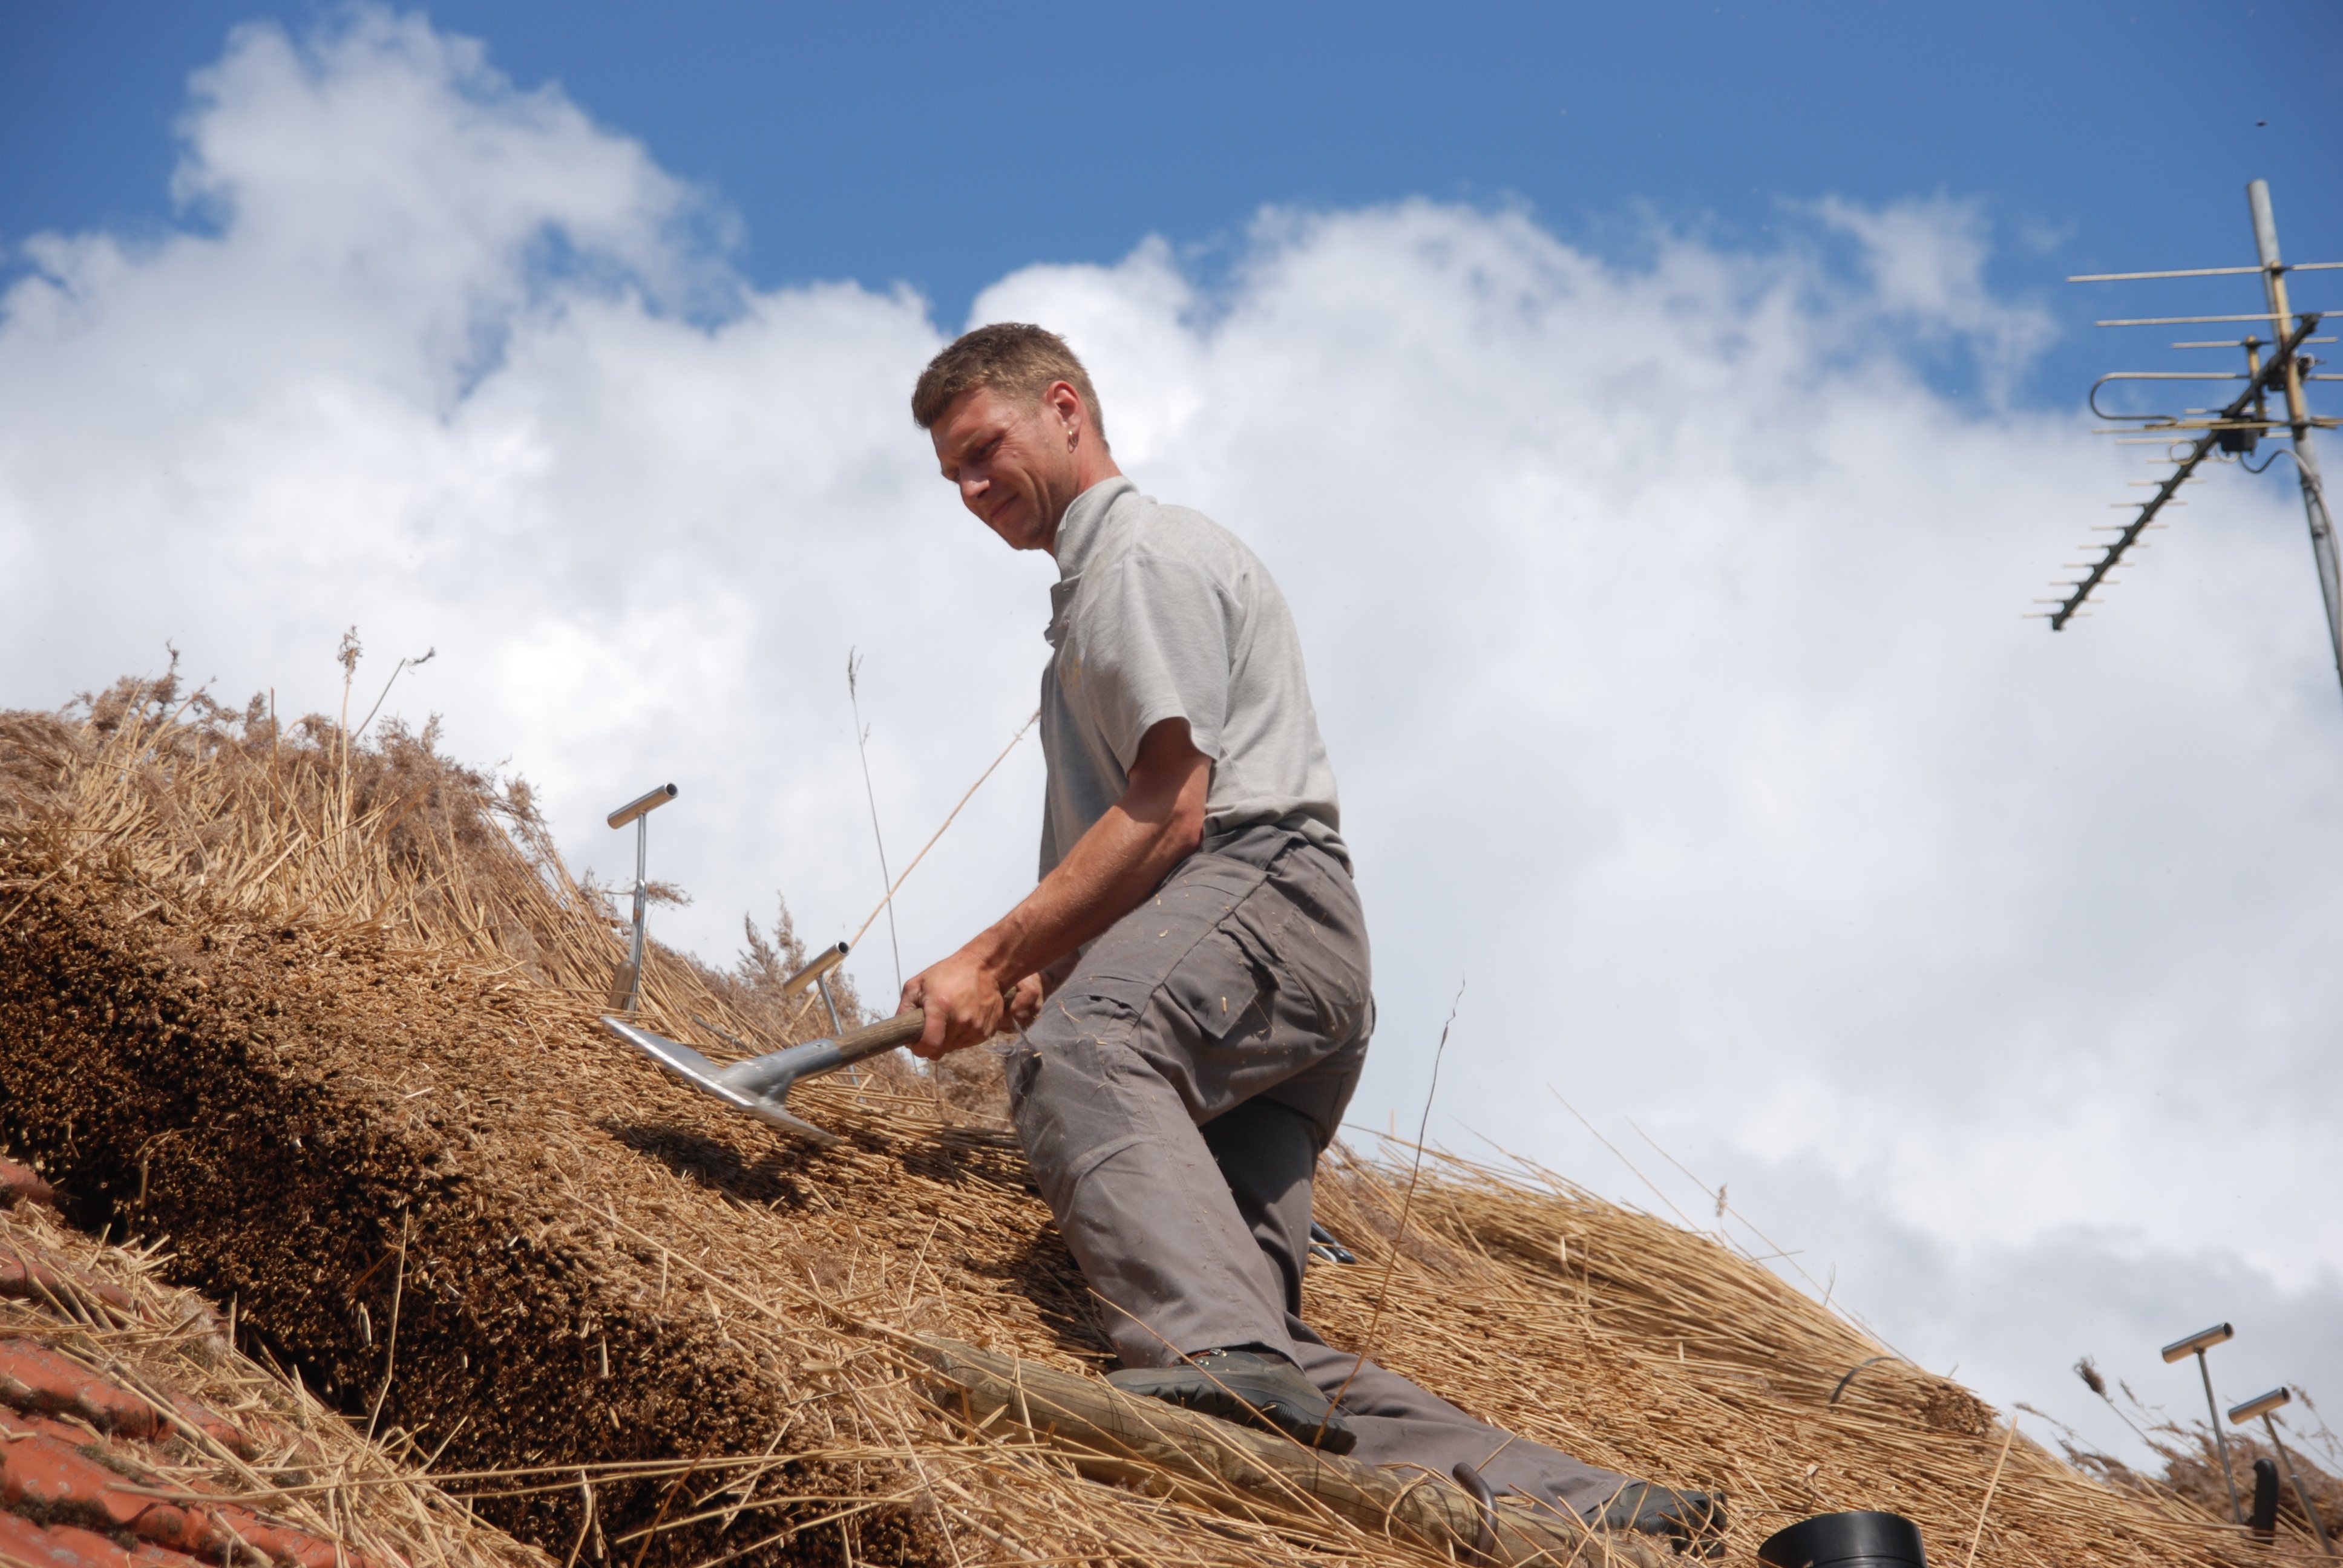
work, cloud, people, field, air, wind, roof, reed, crop, soil, craft, agriculture, cover, thatching, rural area, grass family